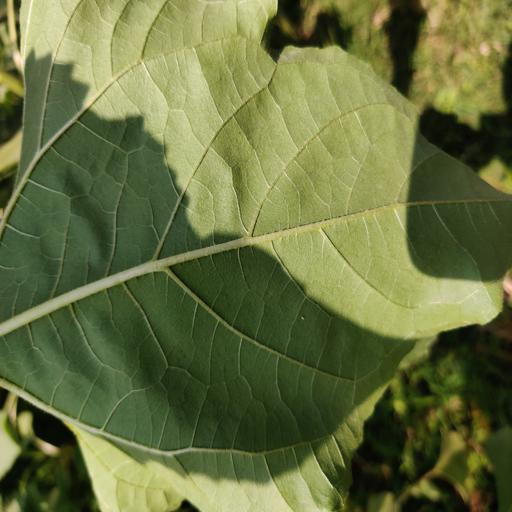
Label: Fresh_leaf